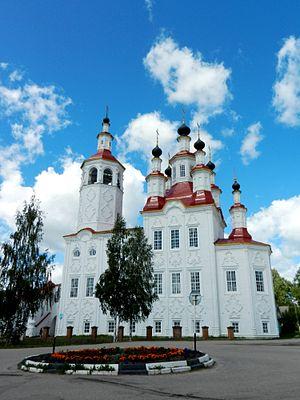
Le baroque de Totma est un style architectural baroque russe, qui s'est développé dans la ville de Totma, en Russie, durant la seconde partie et à la fin du XVIIIᵉ siècle. À cette époque, la ville est prospère tandis que la riche famille Stroganov est à la tête des exploitations des salines de la région et de l'artisanat qui les entoure. Cela vaut à la petite ville de Totma de l'oblast de Vologda l'édification d'édifices religieux élégants dans différents styles russes, dont un présente les traits particuliers du baroque, mais avec des spécificités telles qu'il a reçu le nom de la localité. Trois édifices religieux sont classées parmi les modèles de ce style. Deux autres en ont repris certains éléments typiques.
Les Plus Beaux Villages de la Terre est une association internationale créée en 2012.
Totma est une ville de l'oblast de Vologda, en Russie, et le centre administratif du raïon de Totma. Sa population s'élevait à 9 860 habitants en 2013.